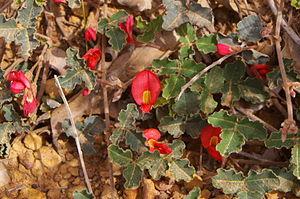
Kennedia prostrata est une espèce de plante à fleurs de la famille des Fabaceae, endémique à l'Australie.